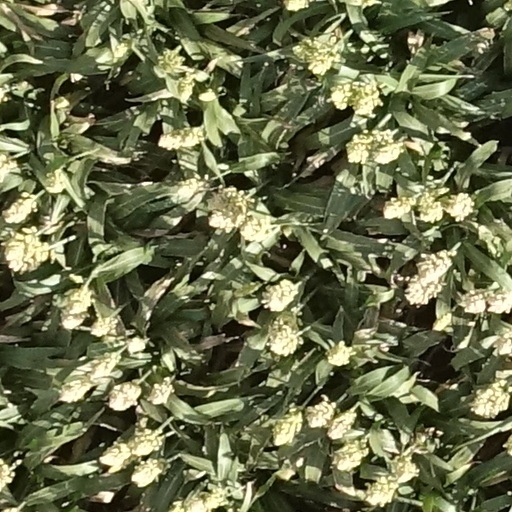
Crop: sorghum